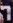
Number: 7